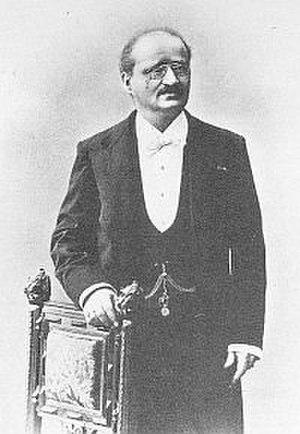
Ernesto Köhler, né à Modène en Italie le 4 décembre 1849, mort à Saint-Pétersbourg le 17 mars 1907, est un musicien, flutiste et compositeur italien. Il fait partie des plus grands flutistes de l'époque romantique.